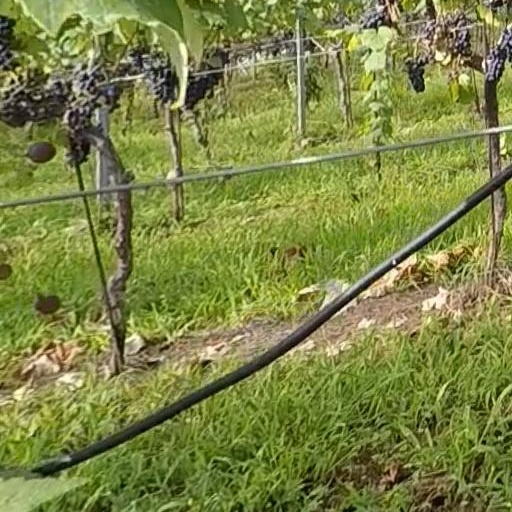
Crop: grape